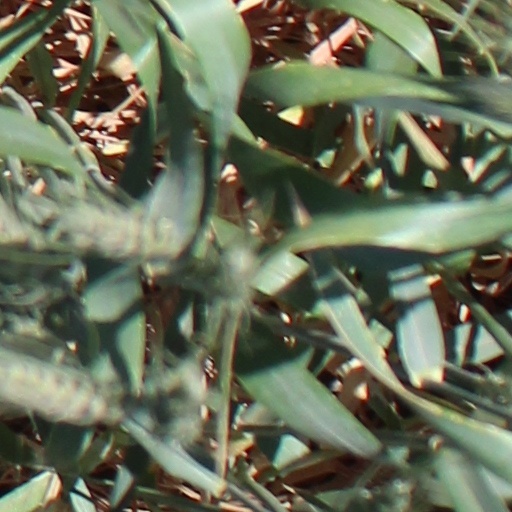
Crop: wheat